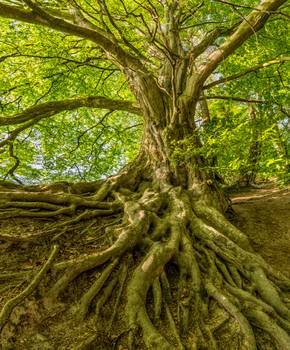
Label: No Watermark